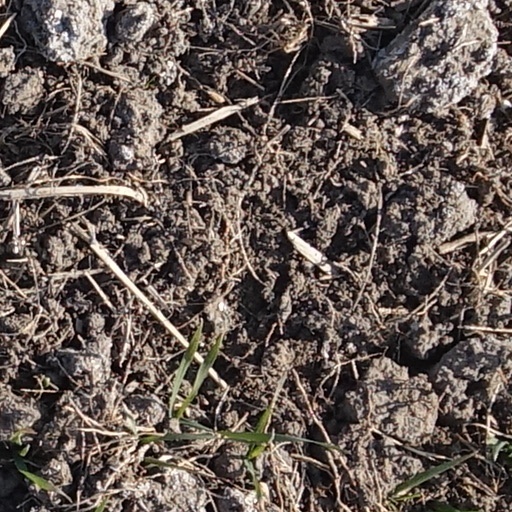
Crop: wheat